Germain Katanga

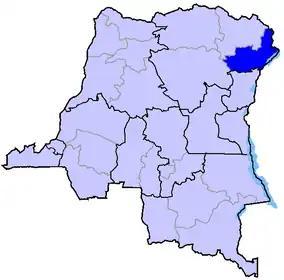
Location of Ituri within the Democratic Republic of the Congo

In early 2003, he emerged as the senior commander of the FRPI, a militia group which was involved in the conflict in Ituri. On 24 February 2003, Katanga allegedly led an attack on the village of Bogoro in which rebels under his command went on an "indiscriminate killing spree", killing at least 200 civilians, imprisoning survivors in a room filled with corpses, and sexually enslaving women and girls. It has also been alleged that Katanga helped lead other crimes, including the massacre of more than 1,200 civilians in an attack at Nyakunde Hospital in September 2002.